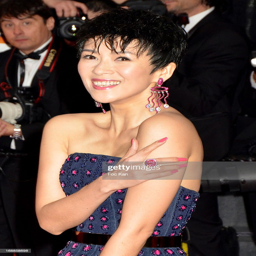
actor attends ceremony and premiere at festival at festivals .